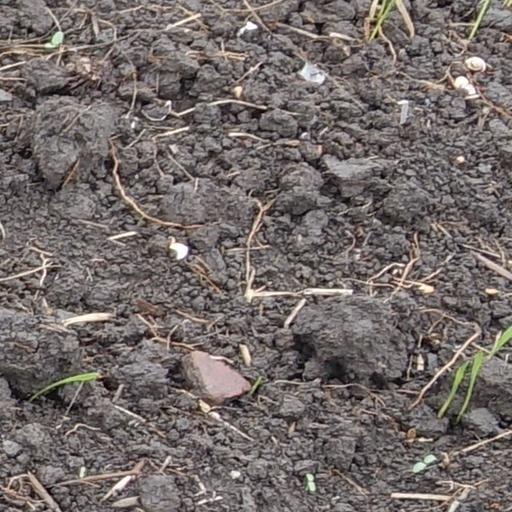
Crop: wheat